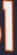
Number: 1